1982 European Weightlifting Championships

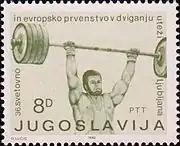
Yugoslav stamp dedicated to the championships

The 1982 European Weightlifting Championships were held in Hala Tivoli, Ljubljana, SFR Yugoslavia from September 18 to September 26, 1982. This was the 61st edition of the event. There were 138 men in action from 25 nations. This tournament was a part of 1982 World Weightlifting Championships.